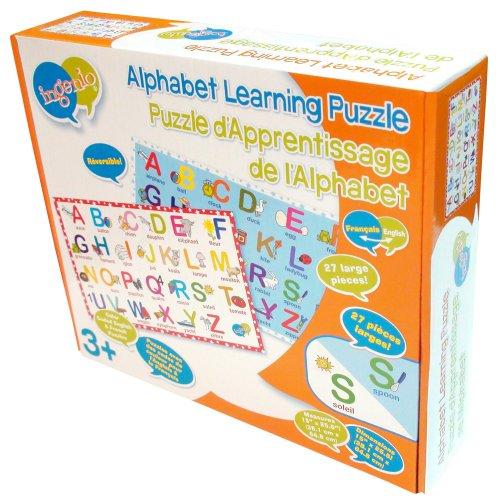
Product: Ingenio Reversible Alphabet Puzzle (English And French)
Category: Toys & Games | Puzzles | Jigsaw Puzzles
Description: Reversible - English on one side and French on the other.
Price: $7.73
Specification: ProductDimensions:15x0.1x25.5inches|ItemWeight:6.4ounces|ShippingWeight:6.4ounces(Viewshippingratesandpolicies)|DomesticShipping:ItemcanbeshippedwithinU.S.|InternationalShipping:ThisitemcanbeshippedtoselectcountriesoutsideoftheU.S.LearnMore|ASIN:B0051FFR7U|Itemmodelnumber:31113|Manufacturerrecommendedage:3yearsandup